Antiaromaticity

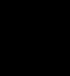
Hexadehydro-[12]annulene

Like its relative [12]annulene, hexadehydro-[12]annulene is also antiaromatic. Its structure has been studied computationally via ab initio and density functional theory calculations and is confirmed to be antiaromatic.